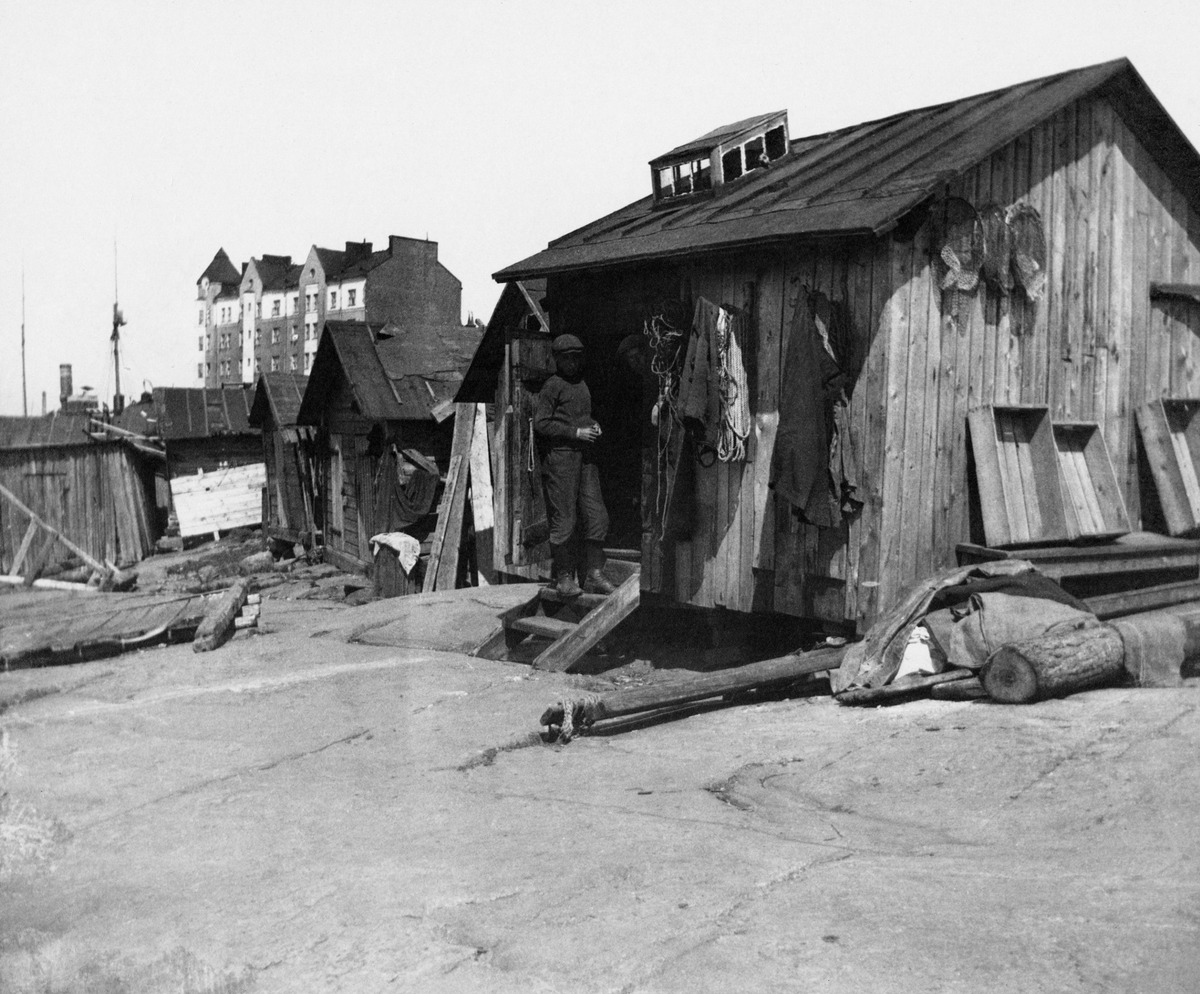
Kalastajien kojuja Munkkisaaren salmen rannalla Puonavuoren niemen kalliolla
sisällön kuvaus: Kalastajien kojuja Munkkisaaren salmen rannalla Puonavuoren niemen kalliolla. mustavalkoinen
Kuvaaja: Sundström, Eric, valokuvaaja
Ajankohta: kuvausaika n. 1910
Paikka: Suomi, Uusimaa, Helsinki, Länsisatama Helsinki, Munkkisaari
Aiheet: puurakennukset, kalastus, rannat